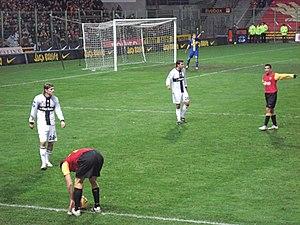
Damiano Ferronetti est un footballeur italien né le 1ᵉʳ novembre 1984 à Albano Laziale. Il évolue au poste de défenseur.
Le Parme Calcio 1913 est un club de football italien de la ville de Parme en Émilie-Romagne, fondé le 27 juillet 1913 sous le nom de Verdi Football Club, puis renommé le 16 décembre 1913 en Parma Foot Ball Club. L'équipe première a ses quartiers au stade Ennio Tardini.